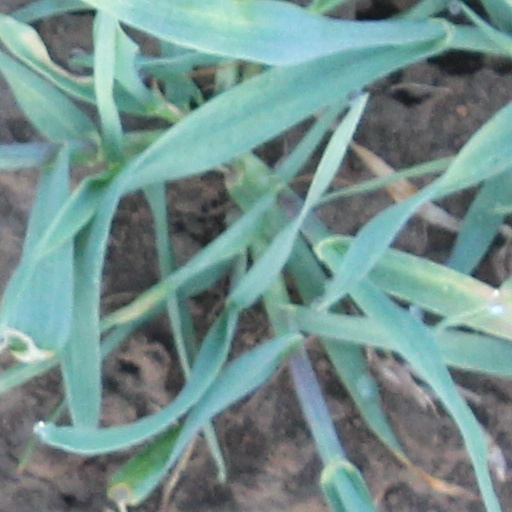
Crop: wheat